Bedřich Homola

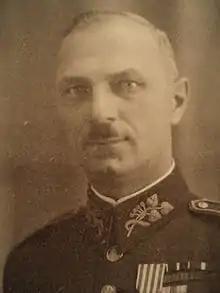
Bedřich Homola

Army General Bedřich Homola (2 June 1887, Běleč – 5 January 1943, Berlin, Plötzensee Prison) was a Czechoslovak soldier, general, legionnaire who fought for the Allies during the First World War, and the Head Commander of the anti-Nazi resistance organization Obrana národa ("Defense of the Nation") during the Nazi occupation of Bohemia and Moravia. He used the code name "Ataman".